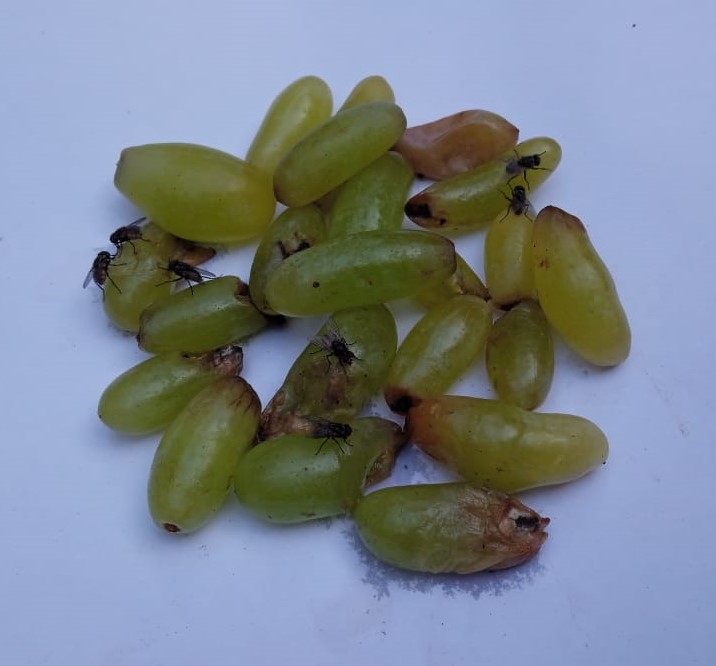
Fruit: grape
Condition: rotten